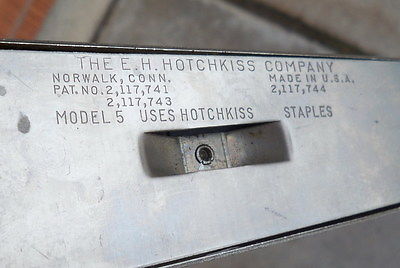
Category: stapler